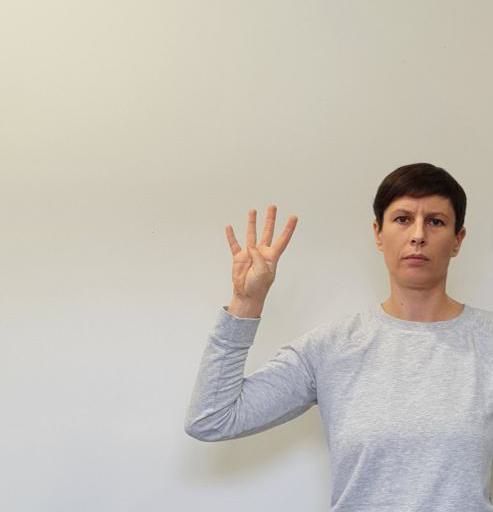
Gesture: four